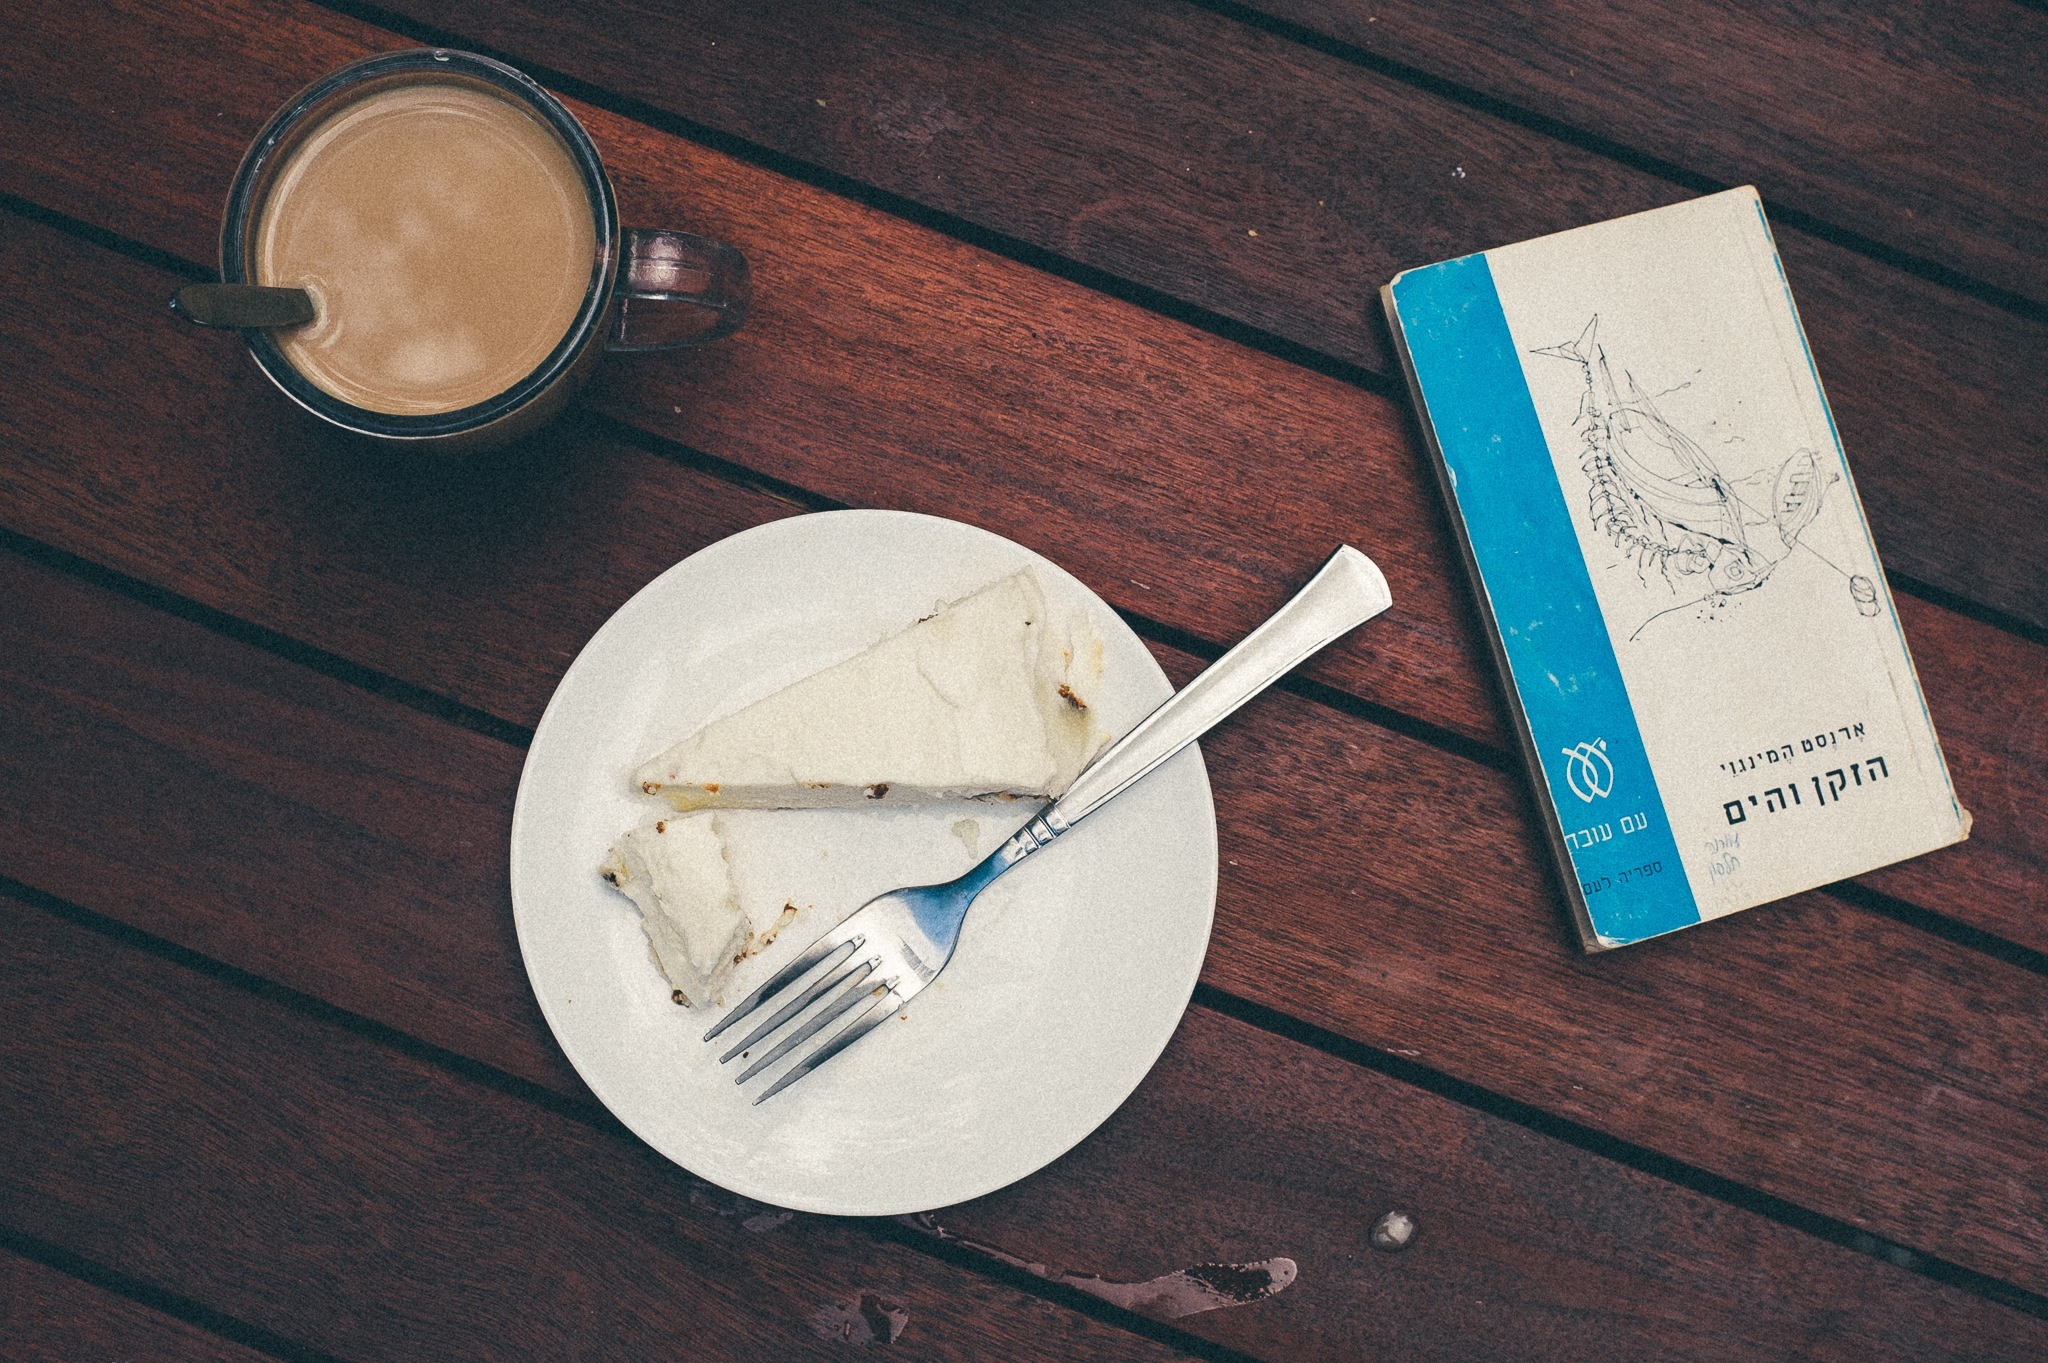
hand, table, book, fork, coffee, wood, white, cup, food, color, plate, blue, mug, dessert, lighting, cake, design, shape